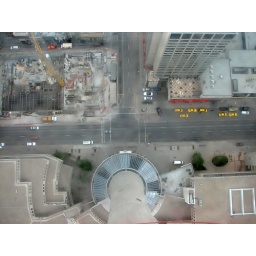
standing on the glass floor in the Calgary tower.